Cloven paw

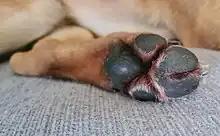
Cloven paw (conjoined paw pad) - Rear leg.

Though more common in the front paws, any of the paws can be affected and whilst usually causing the animal no discomfort, there have been cases where the condition has caused issues but is easily resolved with a small operation to separate the pads.